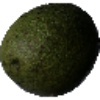
Label: Avocado 1